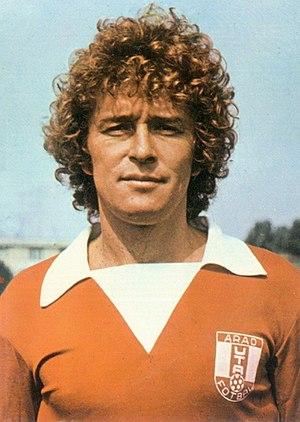
Flavius Domide, né le 11 mai 1946 à Arad en Roumanie, est un footballeur international roumain, qui évoluait au poste d'attaquant.